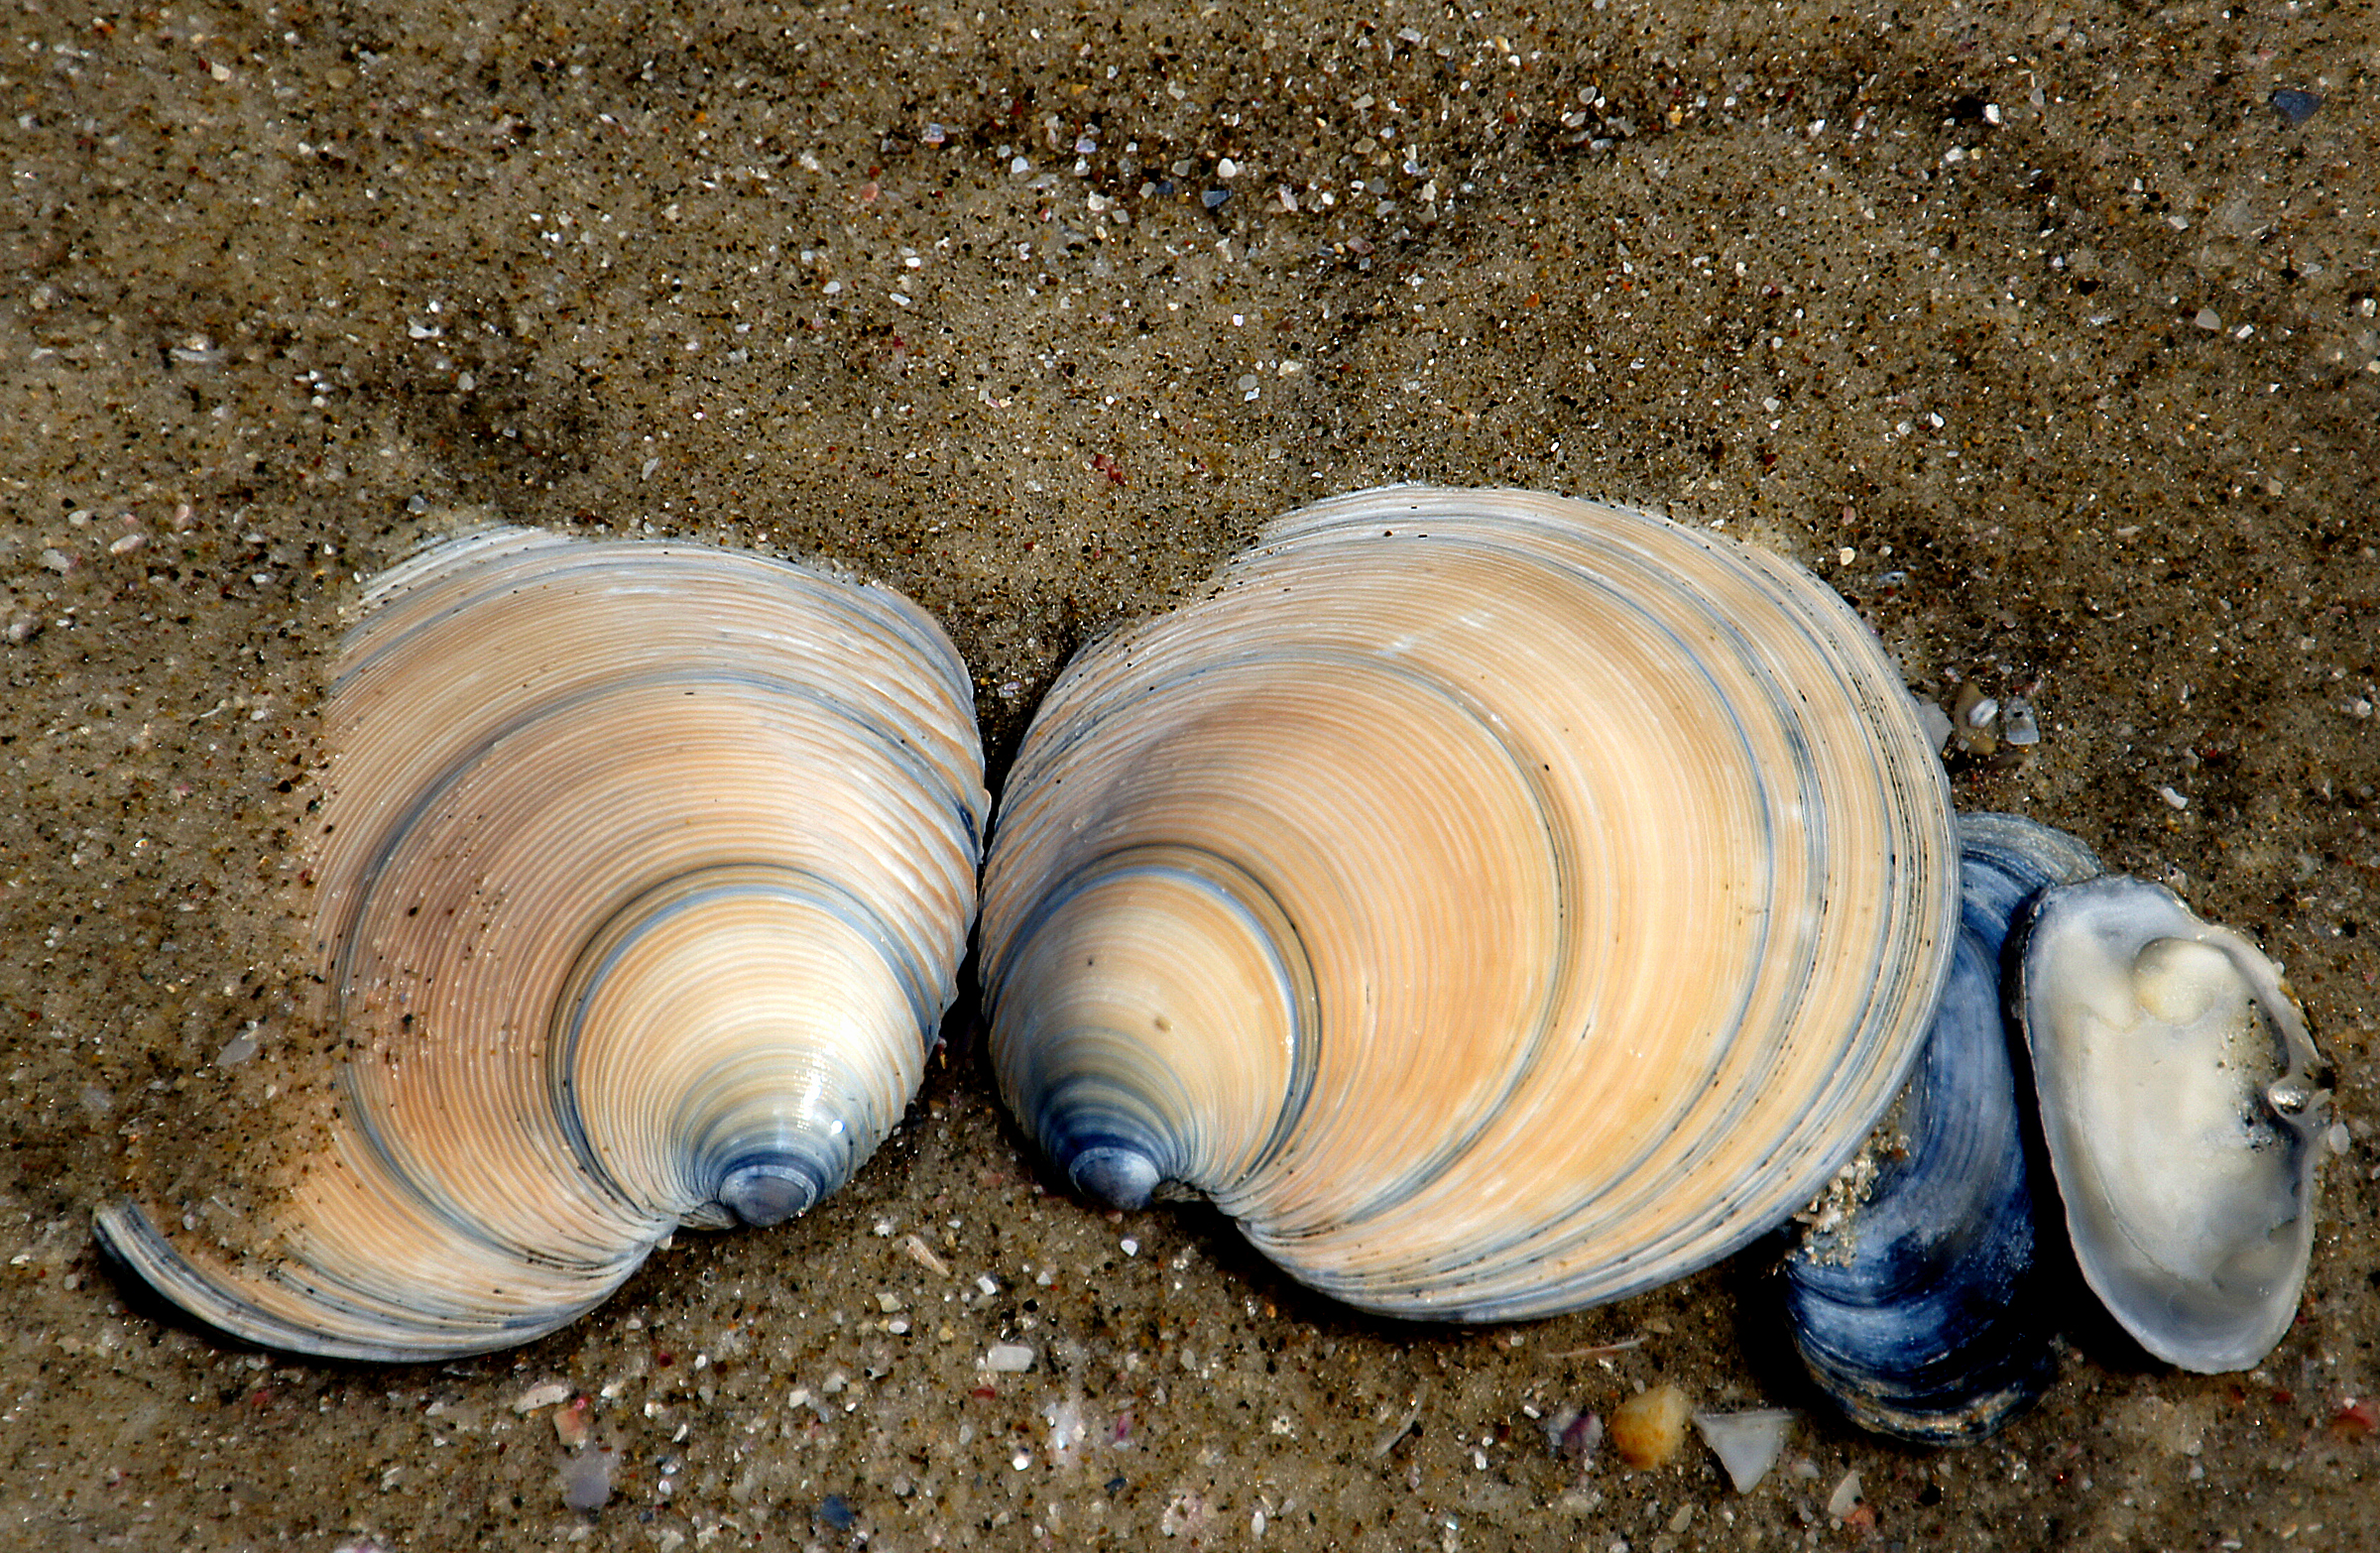
beach, sand, biology, seafood, seashore, fauna, material, invertebrate, seashell, clam, shells, publicdomain, sonydslra580, tamron90mmmacro, molluscs, sea snail, marine biology, clams oysters mussels and scallops